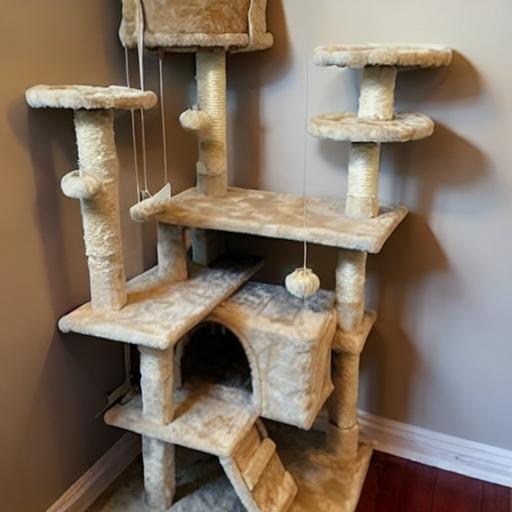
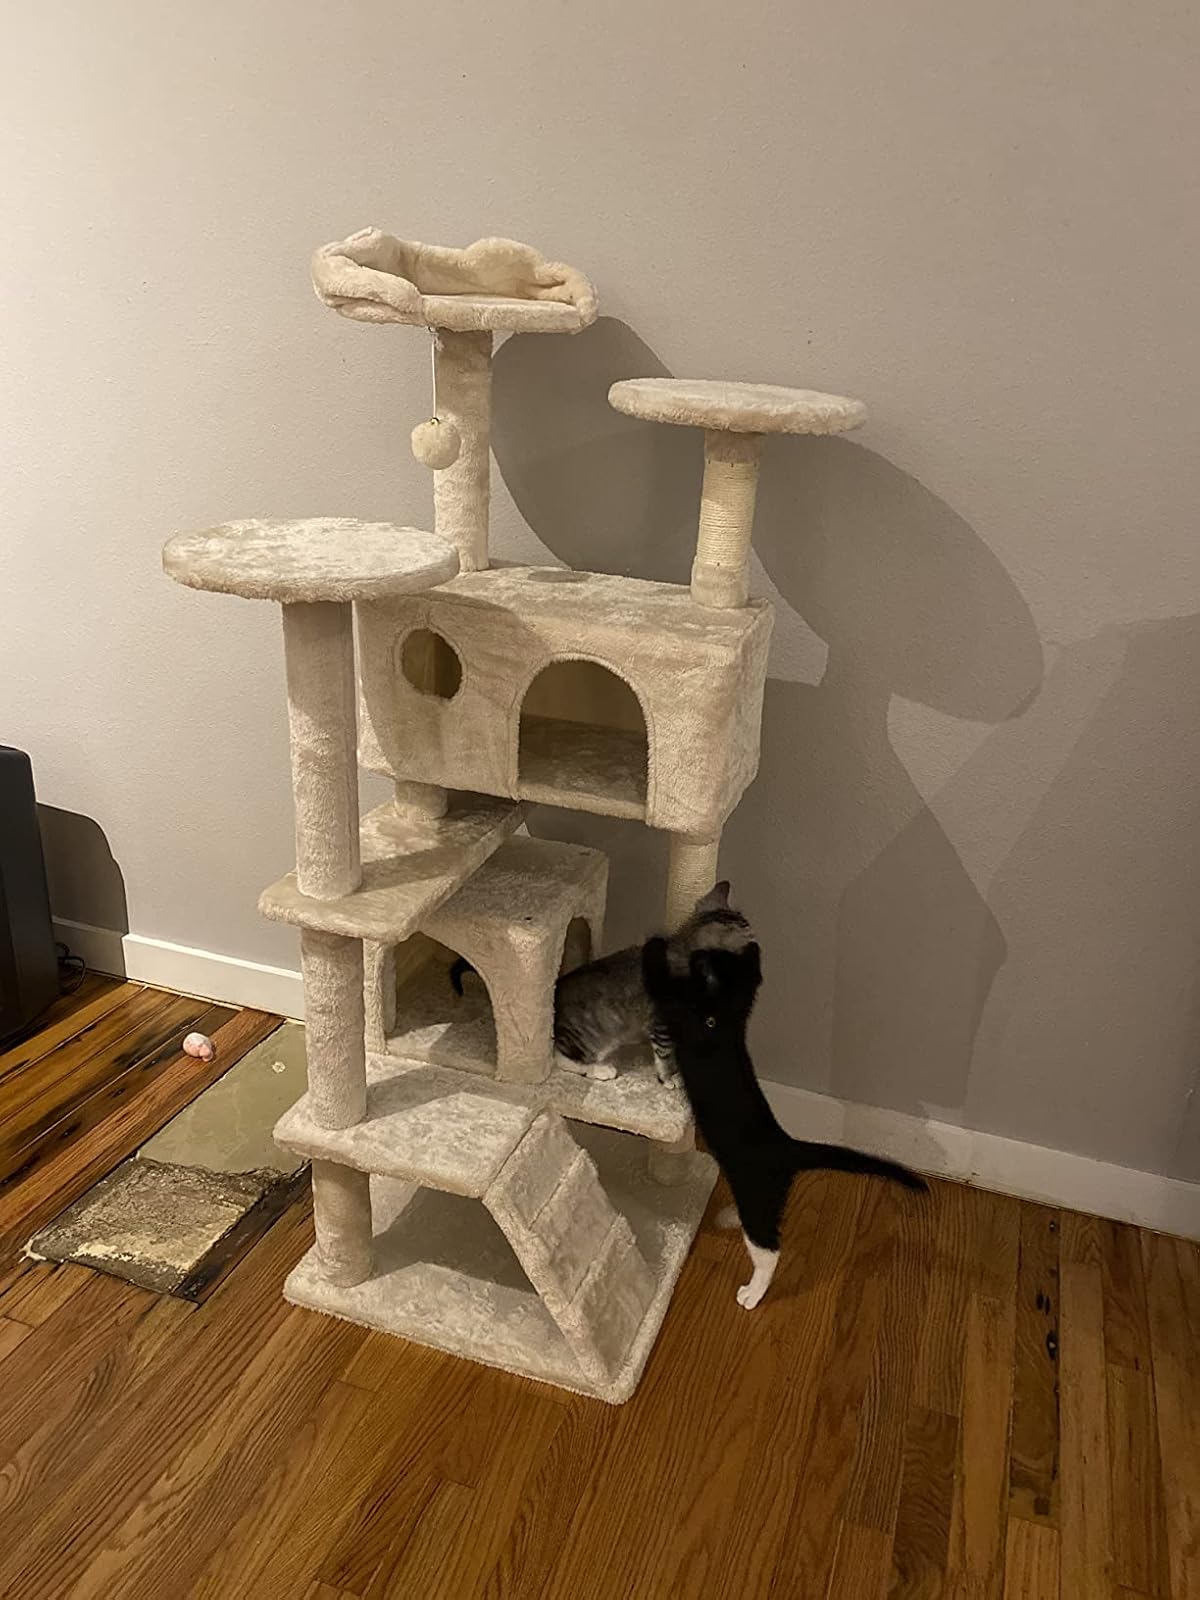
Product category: items_cat tree
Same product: no